Movietone News

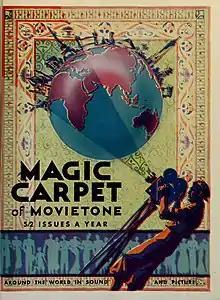
Magic Carpet of Movietone 52 issues a year, 1932 ad

In September 2016, it was announced that the British Movietone archive had been acquired by Associated Press.